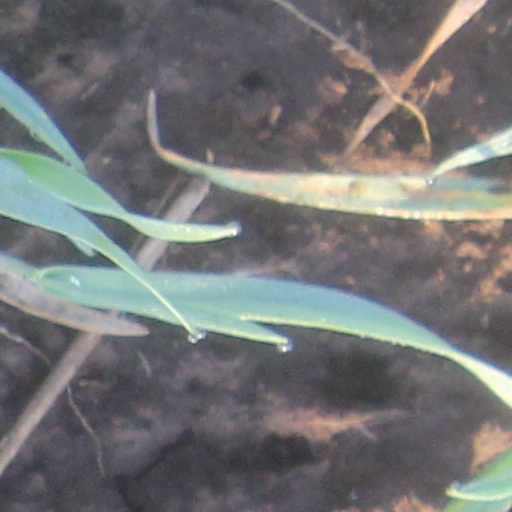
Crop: wheat